Rideau Hall

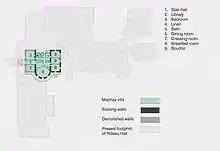
Floor plan of the original McKay villa superimposed over the present-day footprint of Rideau Hall. The building was significantly expanded after its acquisition by the Crown.

The site of Rideau Hall and the original structure were chosen and built by stonemason Thomas McKay, who immigrated from Perth, Scotland, to Montreal, Lower Canada, in 1817 and later became the main contractor involved in the construction of the Rideau Canal. Following the completion of the canal, McKay built mills at Rideau Falls, making him the founder of New Edinburgh, now a neighbourhood of Ottawa. With his newly acquired wealth, McKay purchased the site overlooking both the Ottawa and Rideau Rivers and built a stone villa, where he and his family lived until 1855 and which became the root of the present day Rideau Hall. Locals referred to the structure as "McKay's Castle".